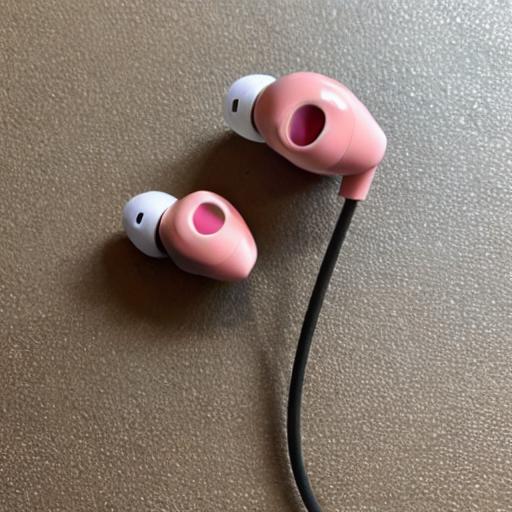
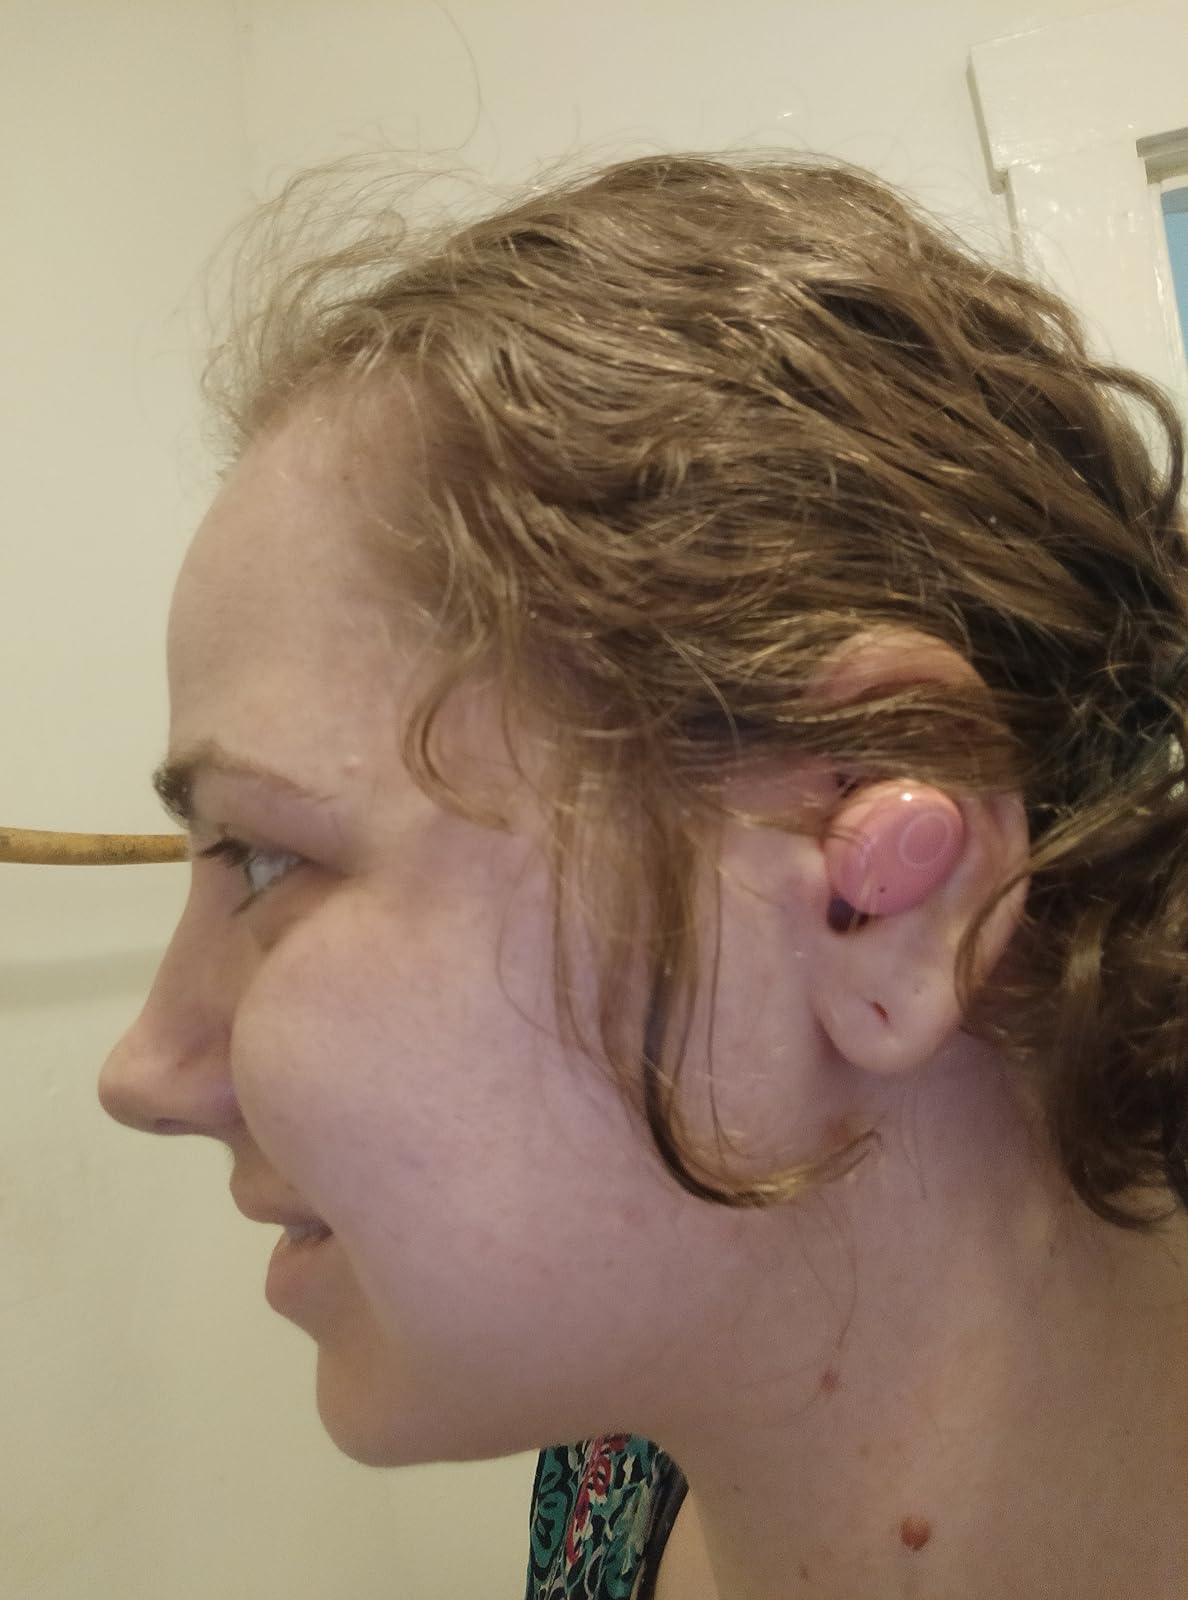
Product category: earbuds
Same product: no